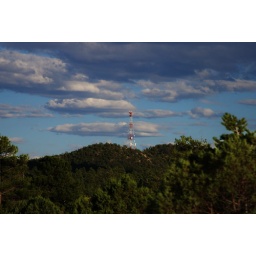
Candy striped ATT long Haul microwave tower, (taken by Sweets)